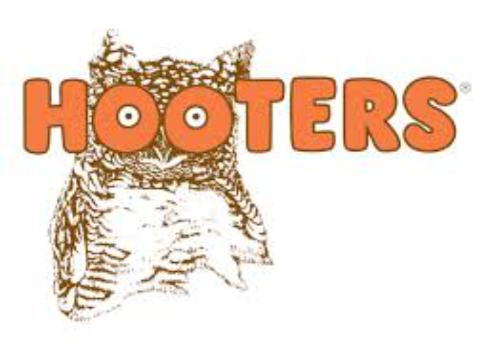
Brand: Hooters
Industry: Leisure